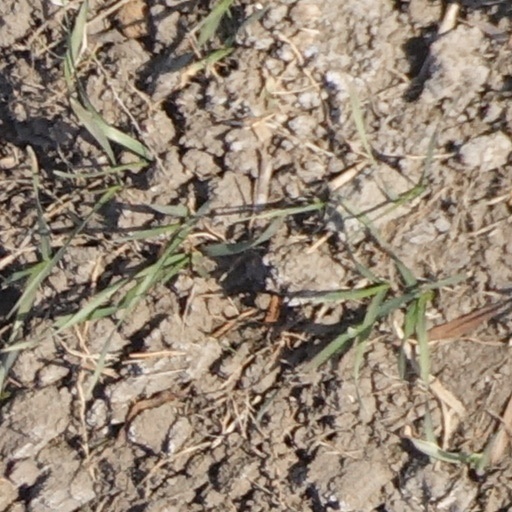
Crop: wheat